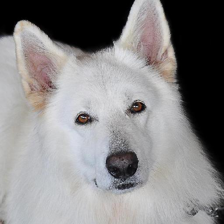
Label: animals